Walter Dandy

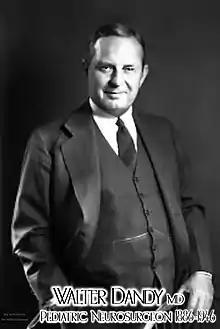
Dandy is known as the father of pediatric neurosurgery.

Dandy's first scientific contribution was the detailed anatomical description of a 2 mm human embryo in Franklin P. Mall's collection. This paper was published in 1910, five months before he graduated from medical school. In 1911 and 1913, he described the blood supply and nerve supply, respectively, of the pituitary gland. In 1913 and 1914, Dandy and Kenneth D. Blackfan published two landmark papers on the production, circulation, and absorption of CSF in the brain and on the causes and potential treatments of hydrocephalus. Hydrocephalus is the buildup of CSF within the brain, an often lethal condition if left untreated. They described two forms of hydrocephalus, namely "obstructive" and "communicating," thus establishing a theoretical framework for the rational treatment of this condition. This work is regarded by many as one of the finest pieces of surgical research ever done. Indeed, Halsted reportedly told Edwards A. Park that "Dandy will never do anything equal to this again. Few men make more than one great contribution to medicine." Dandy, however, would prove to be one of these "few men." Modern pediatric neurosurgeons devote most of their time to the management of hydrocephalus.